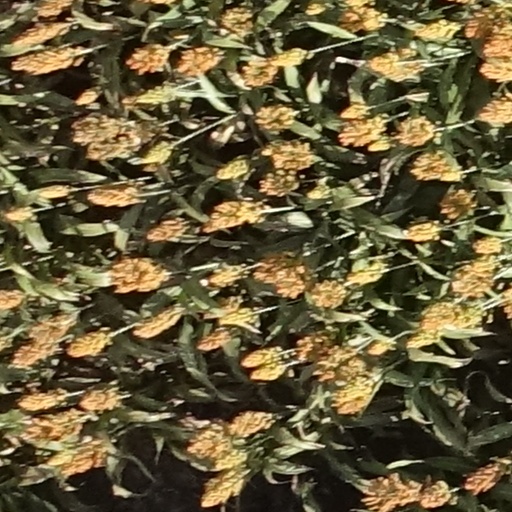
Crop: sorghum